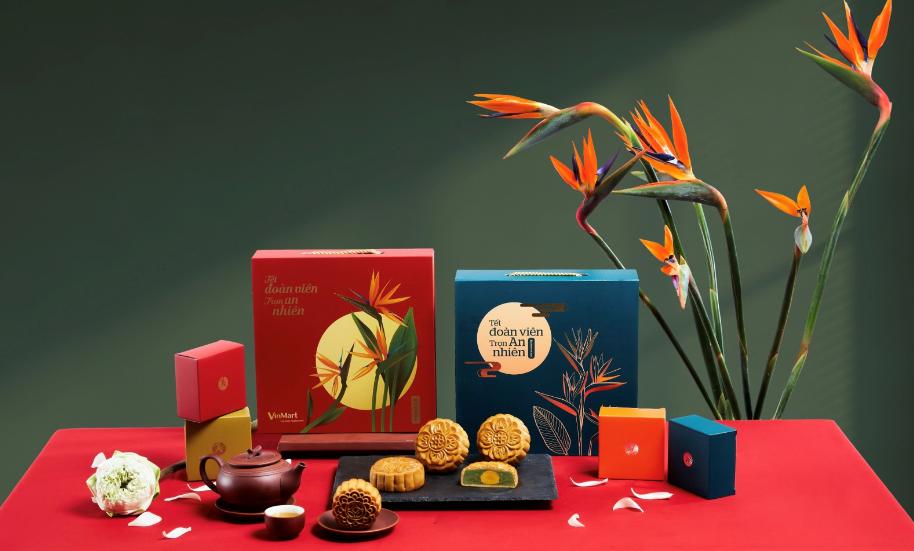
có một đĩa bánh trung thu xuất hiện ở giữa những hộp quà